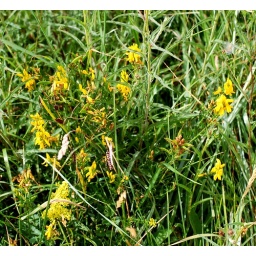
Genista tinctoria (Dyer's Greenweed) - 03a - plants in flower